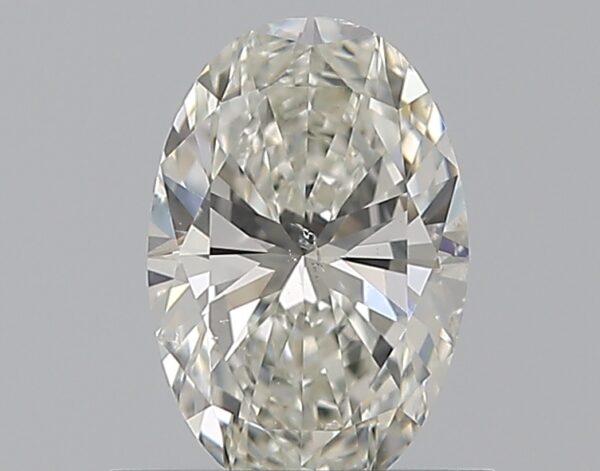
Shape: oval
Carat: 0.7
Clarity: SI1
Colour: I
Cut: VG
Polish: EX
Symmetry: VG
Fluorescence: F
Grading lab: GIA
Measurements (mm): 7.22 x 4.83 x 3.08